Multiplier (economics)

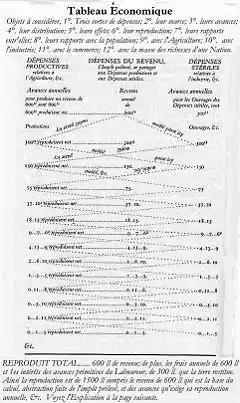
Illustration of the original visualisation of the tableau économique by Quesnay, 1758

The Tableau économique (Economic Table) of François Quesnay (1758), which laid the foundation of the Physiocrat school of economics is credited as the "first precise formulation" of interdependent systems in economics and the origin of multiplier theory. In the tableau économique, one sees variables in one period (time "t") feeding into variables in the next period (time "t"+1), and a constant rate of flow yields geometric series, which computes a multiplier.